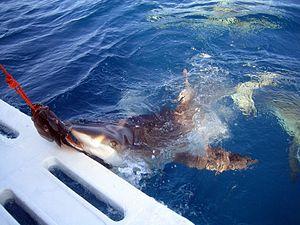
Depuis le film de Steven Spielberg Les Dents de la Mer, de nombreuses séries B, des direct-to-dvd et des parodies sortent régulièrement. Parmi les longs métrages sérieux et bien réalisés, on peut citer The Reef, Open Water, Dark Tide ou encore Peur Bleue.
Une attaque de requin est un accident au cours duquel un contact physique agressif a été formellement établi entre un requin et un être humain. Ce fait entraîne la détérioration de l'équipement, des blessures voire la mort de la victime. Les attaques de requins envers l'homme sont rares. Les raisons conduisant à une attaque ne sont pas connues, notamment en raison du manque de statistiques fiables.